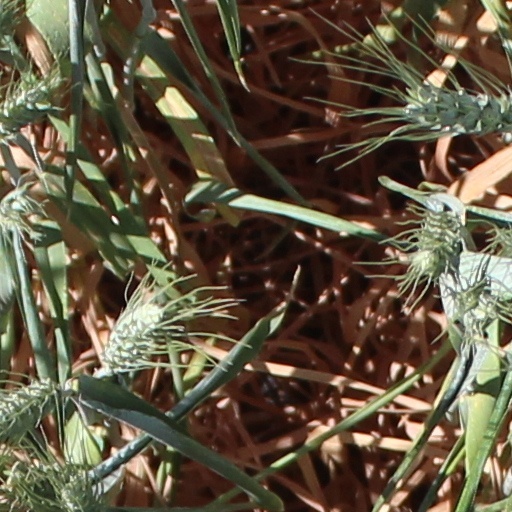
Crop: wheat